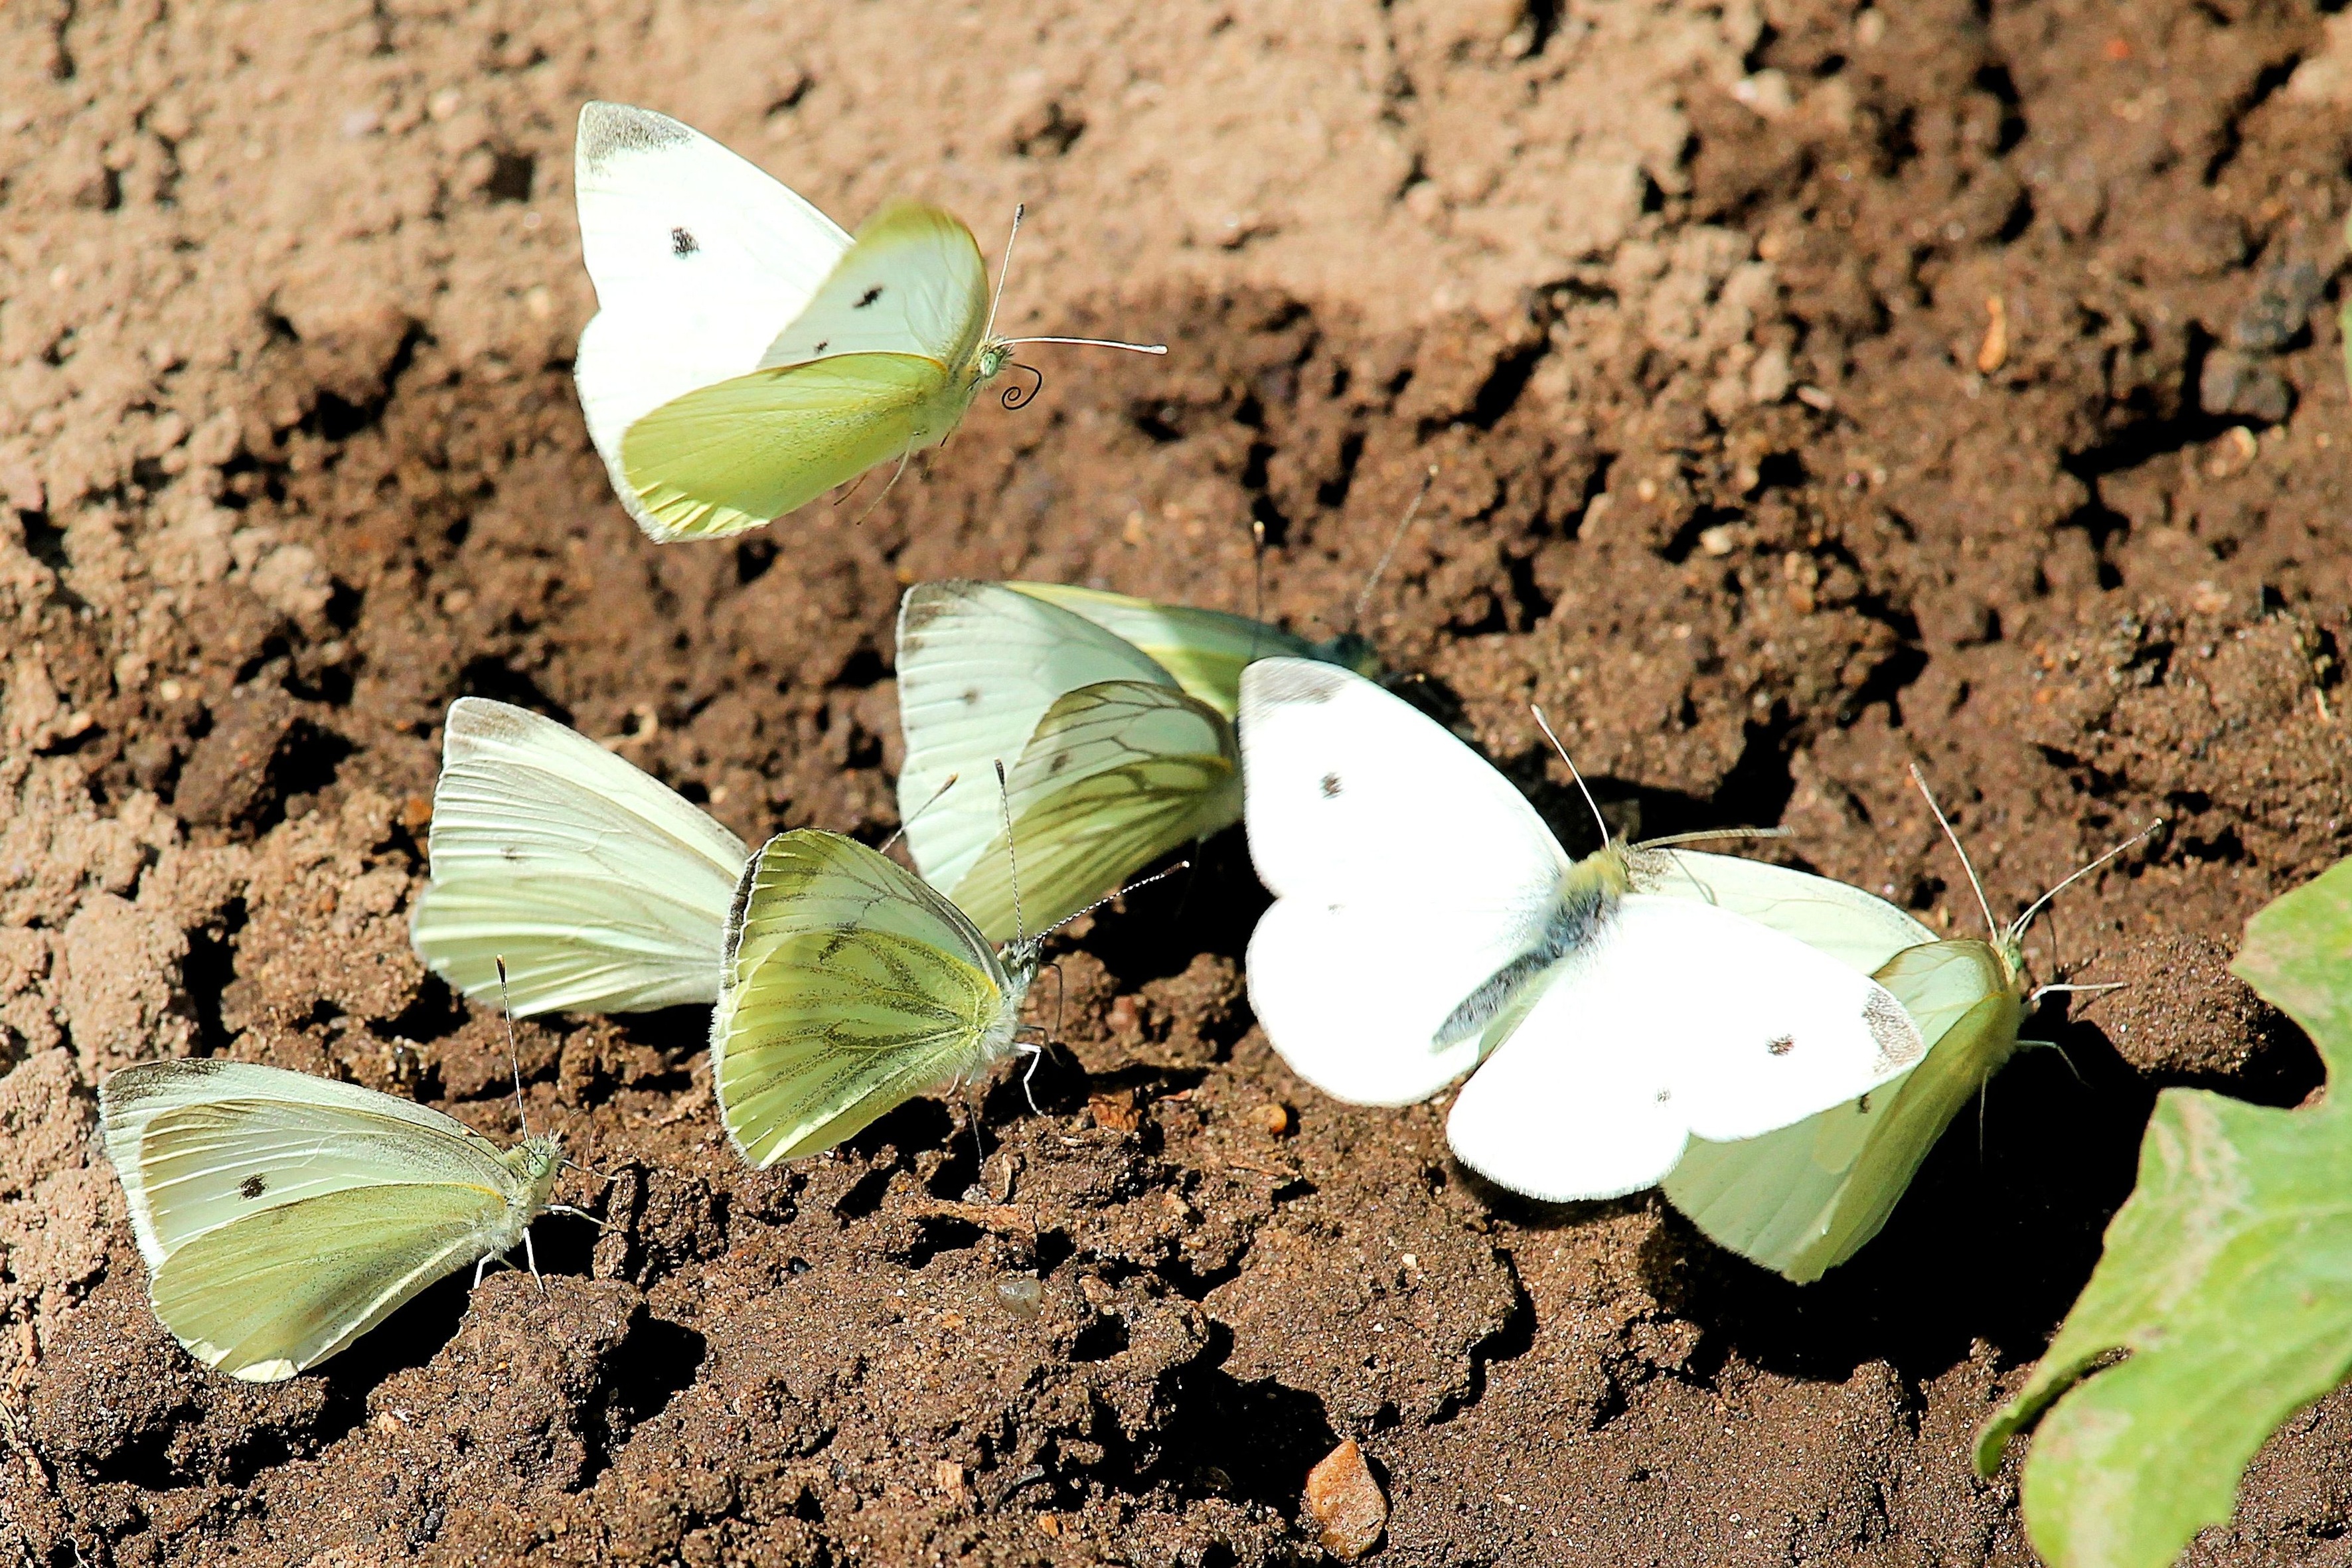
moths and butterflies, nature, butterfly, green, insect, fauna, flora, soil, botany, leaf, flower, biology, invertebrate, wildlife, macro photography